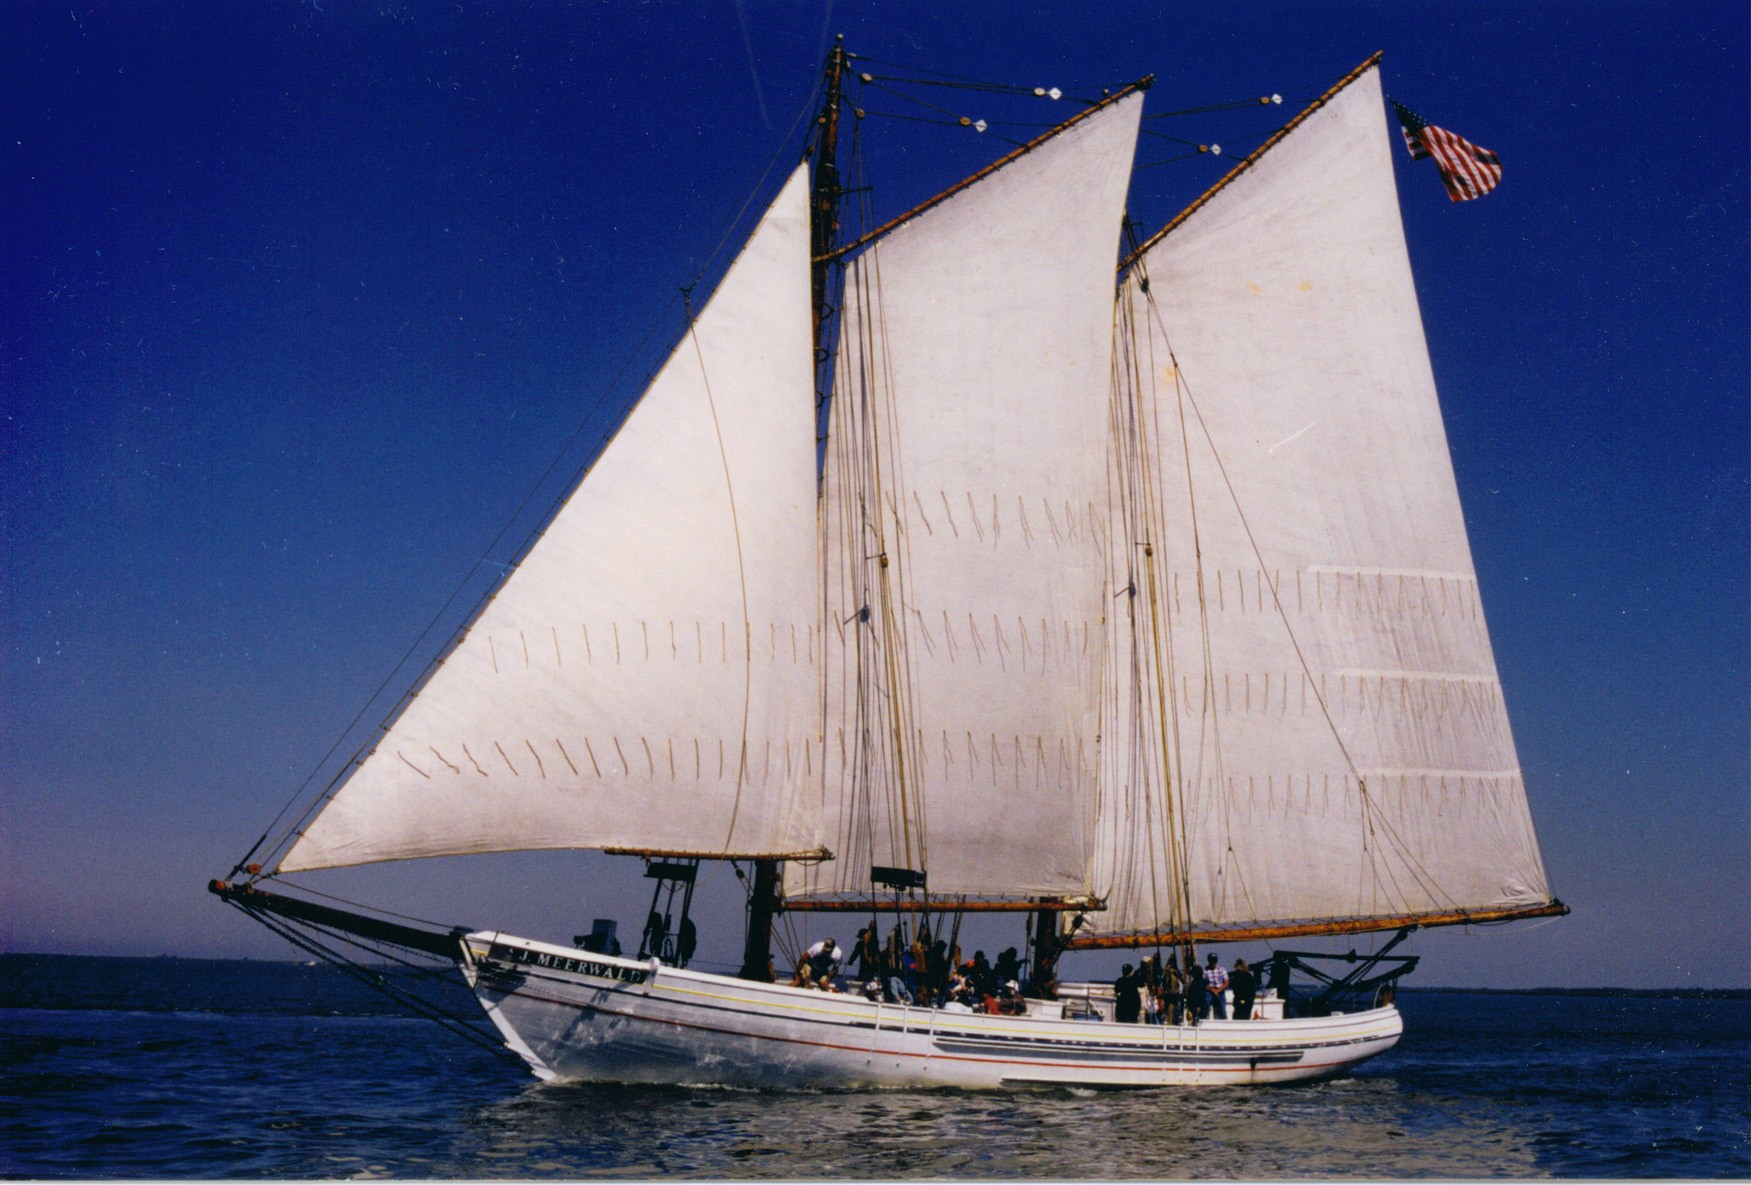
Vehicle type: Ships